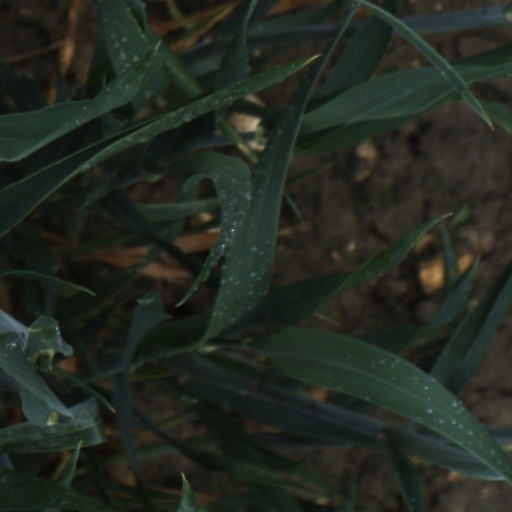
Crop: wheat